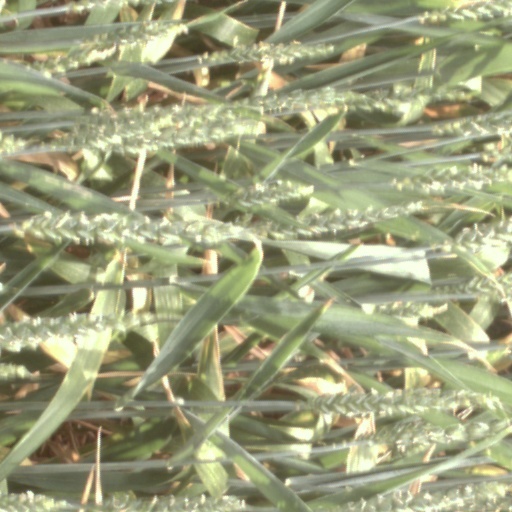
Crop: wheat